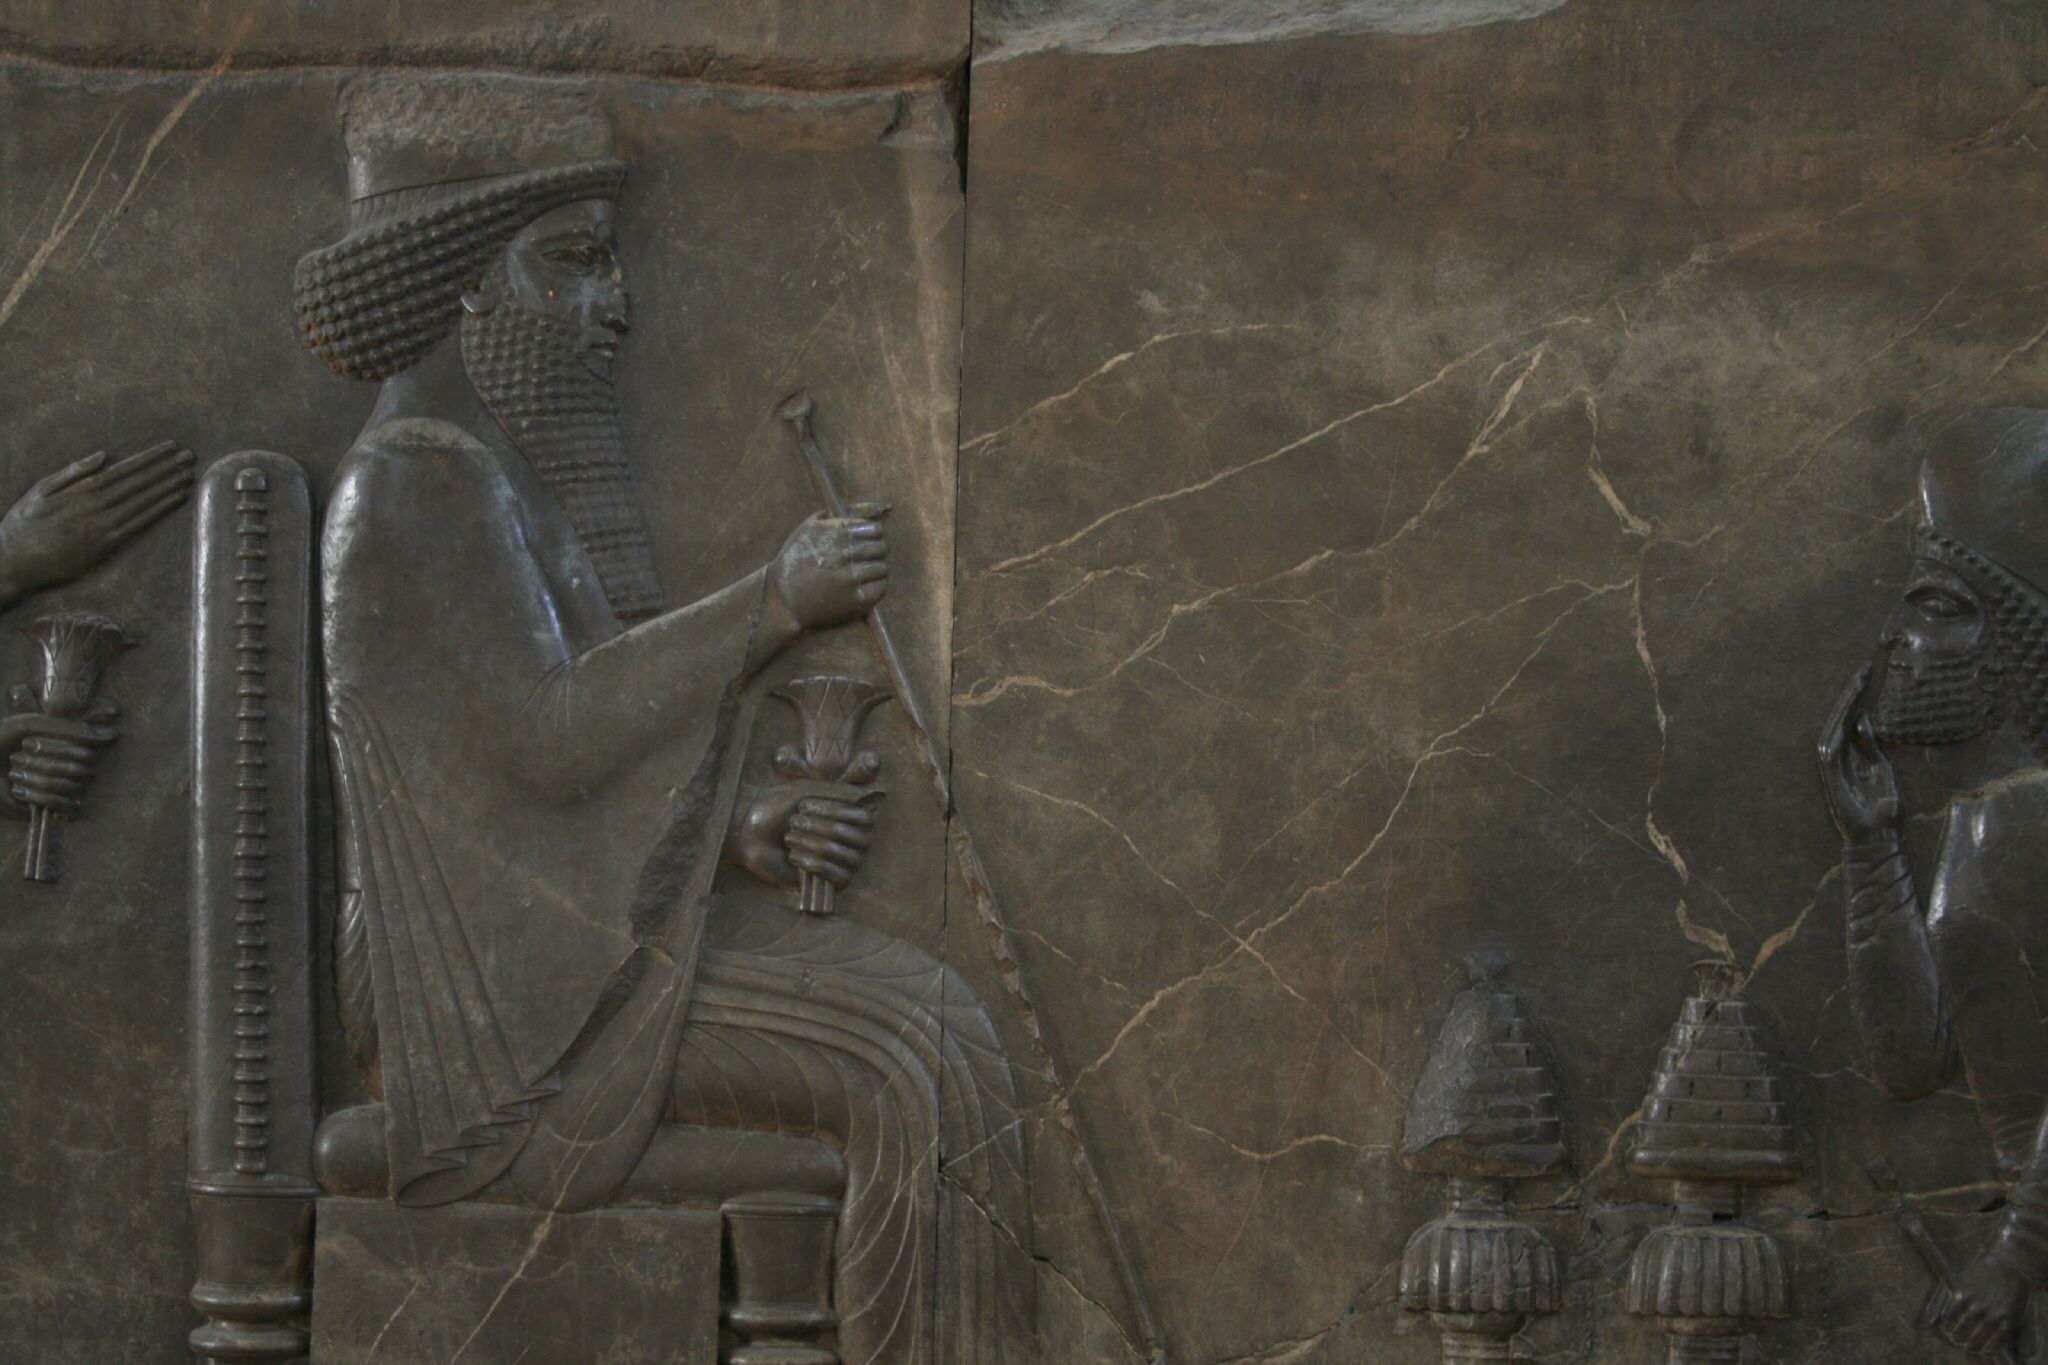
Title: Iran IMG 9452 (316523483)
Description: IMG_9452
Date: 2006-11-14 07:58
Categories: 2006 in Iran, Flickr images reviewed by FlickreviewR 2, Audience scene of Darius (or Xerxes I)